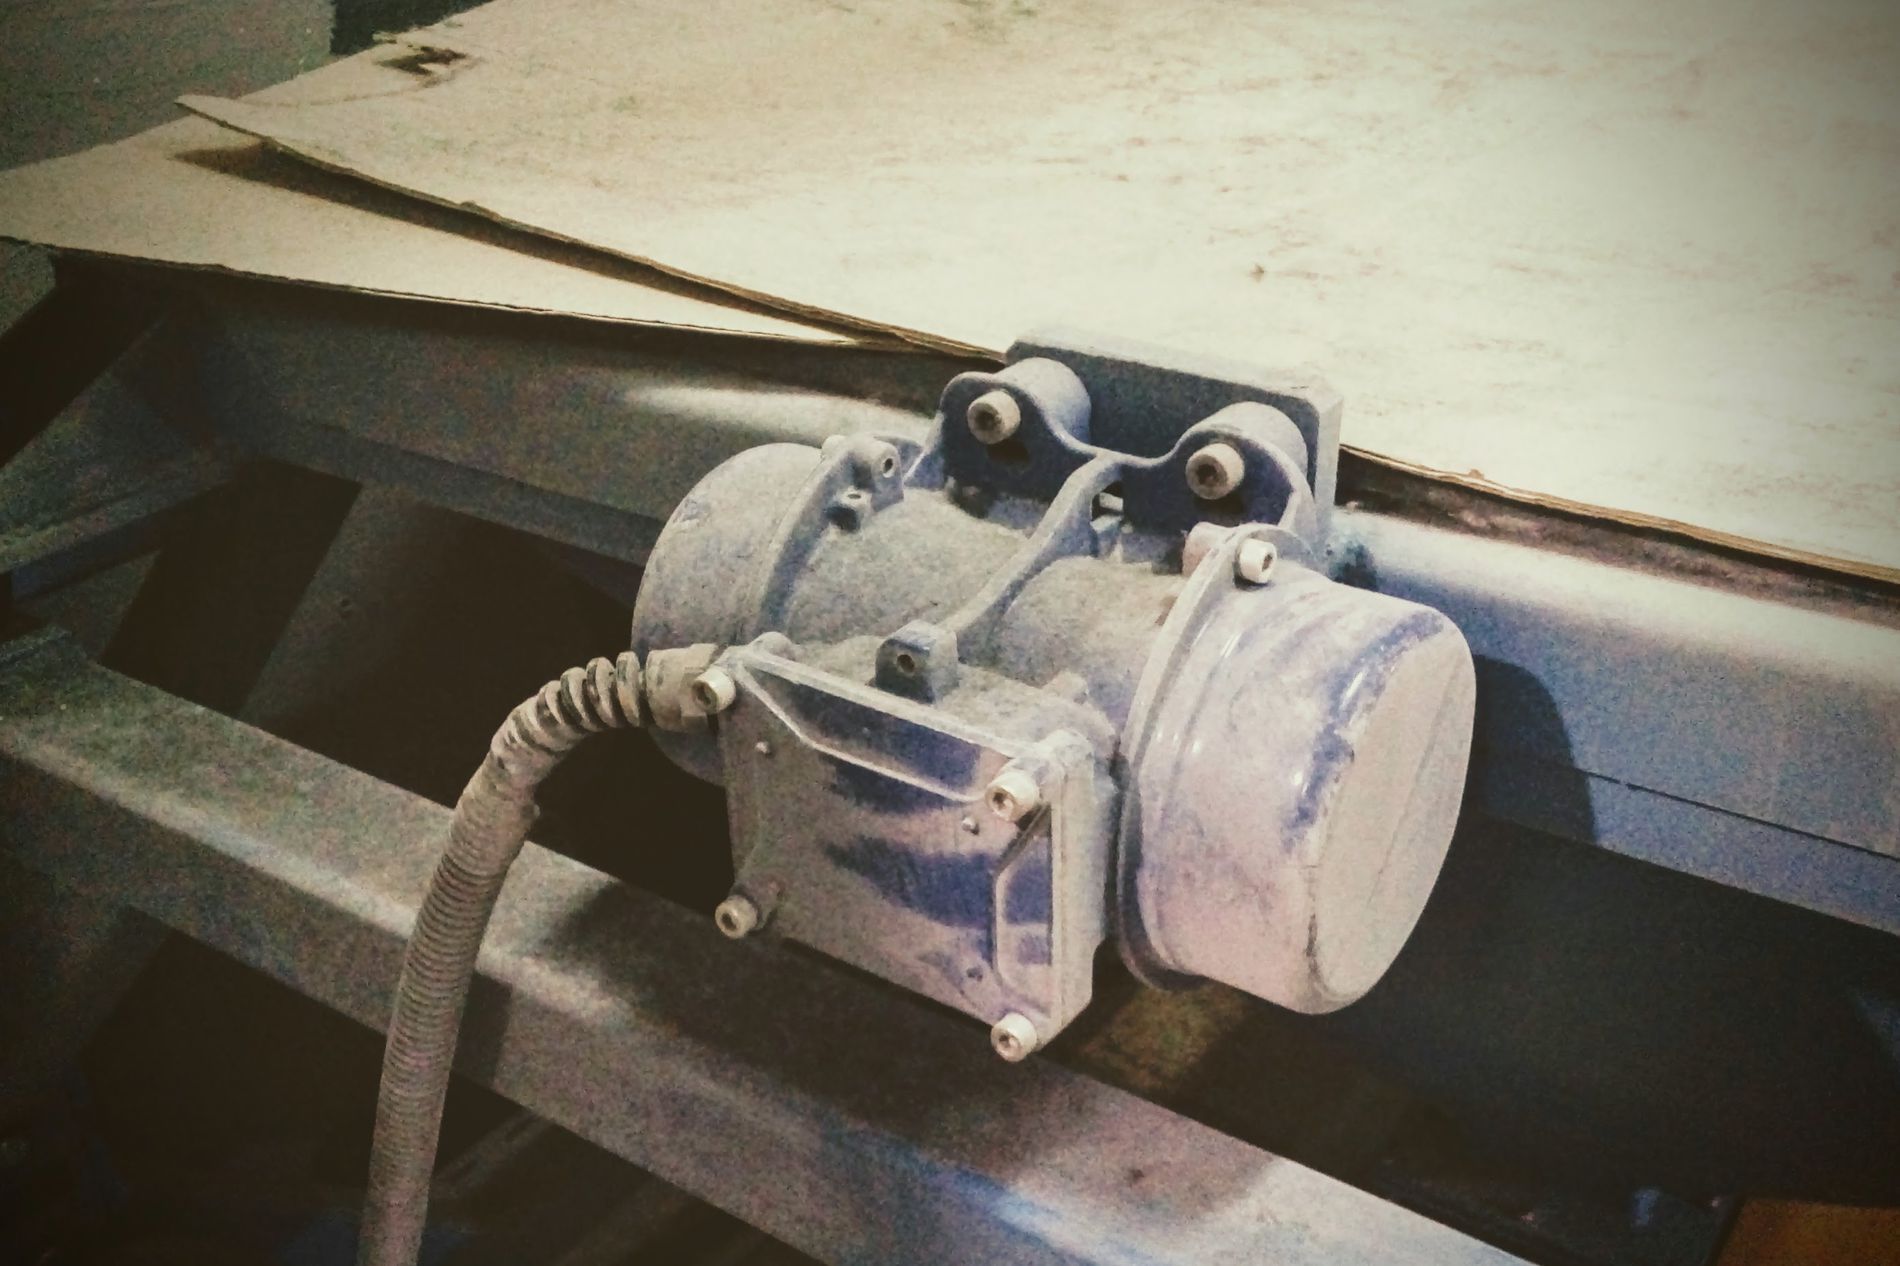
Motor in Workshop
the shot features an old motor covered by dust, the motor is placed in a workshop also all covered by dust.
this machinery photograph was taken from eye level tilted down, the centering of the motor makes it the focal point, but without blurring the workshop in the background, the mood is machinery while the color palette is dust.
Labels: Machine, Motor, Corrosion, Rust, Workshop